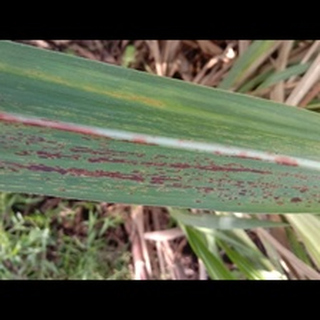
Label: sugarcane_rust